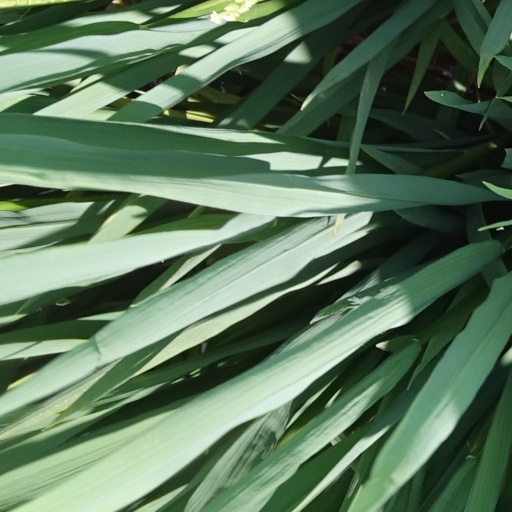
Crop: rice